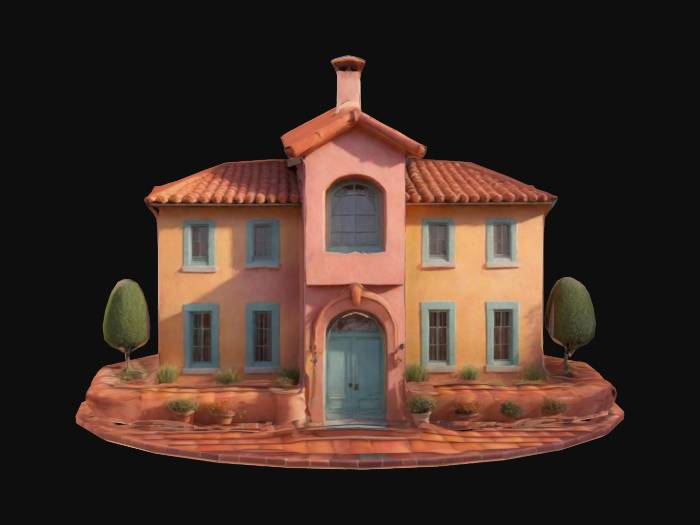
미적 점수 (1~10점): 1